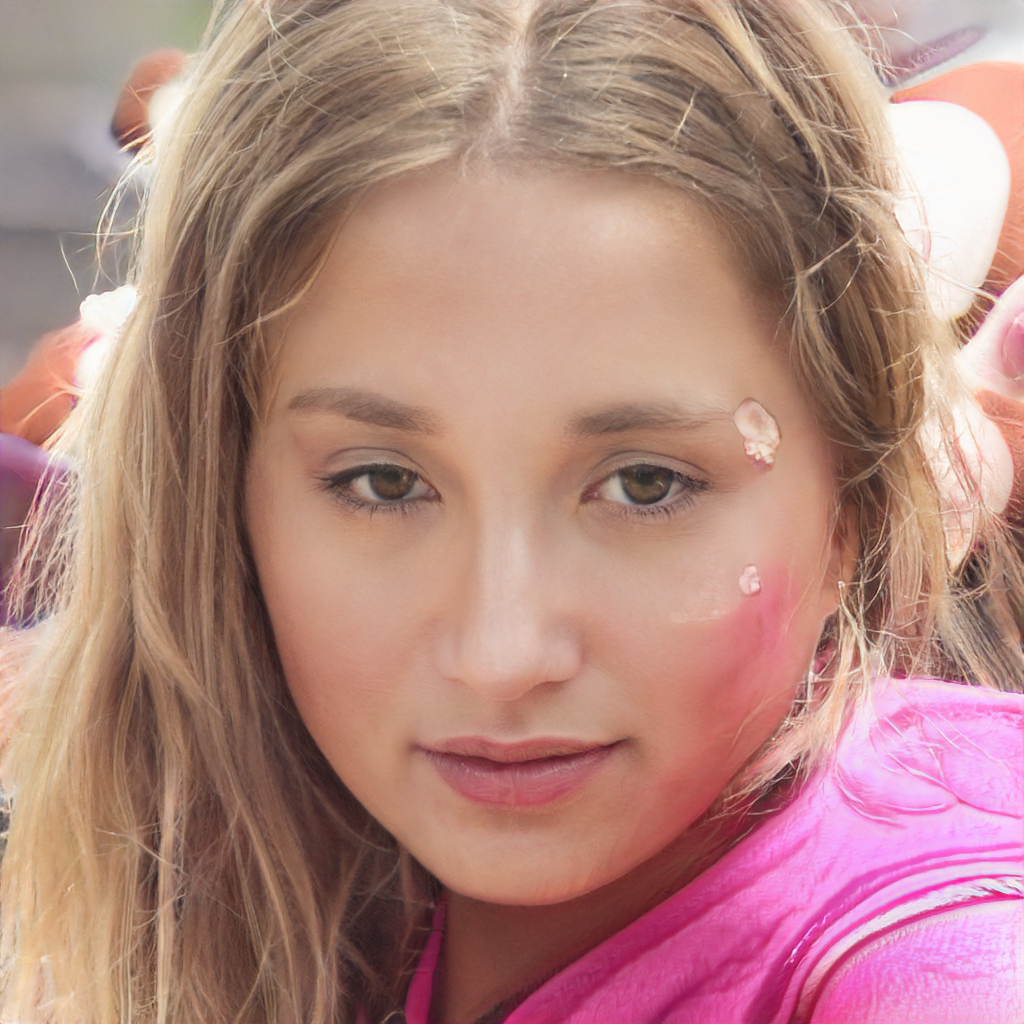
Portrait style: Real Portrait